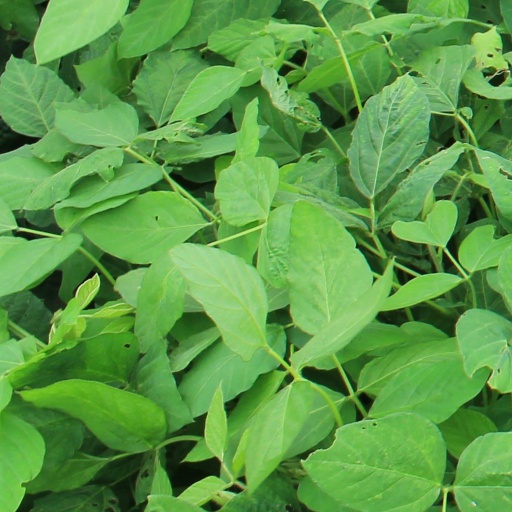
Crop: soybean